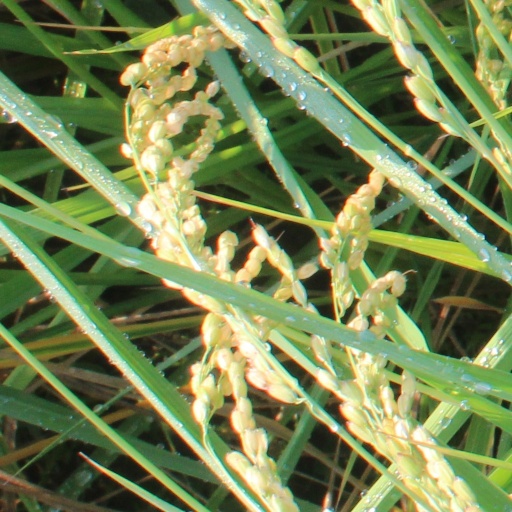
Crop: rice